Francis Gary Powers

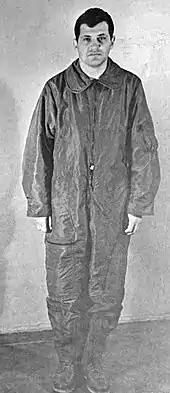
Powers while he was in Soviet custody

Powers was shot down by an S-75 Dvina (SA-2 "Guideline") surface-to-air missile over Sverdlovsk. A total of 14 Dvinas were launched, one of which hit a MiG-19 jet fighter which was sent to intercept the U-2 but could not reach a high enough altitude. Its pilot, Sergei Safronov, ejected but died of his injuries. Another Soviet aircraft, a newly manufactured Su-9 on a transit flight, also attempted to intercept Powers' U-2. The unarmed Su-9 was directed to ram the U-2 but missed because of the large differences in speed.